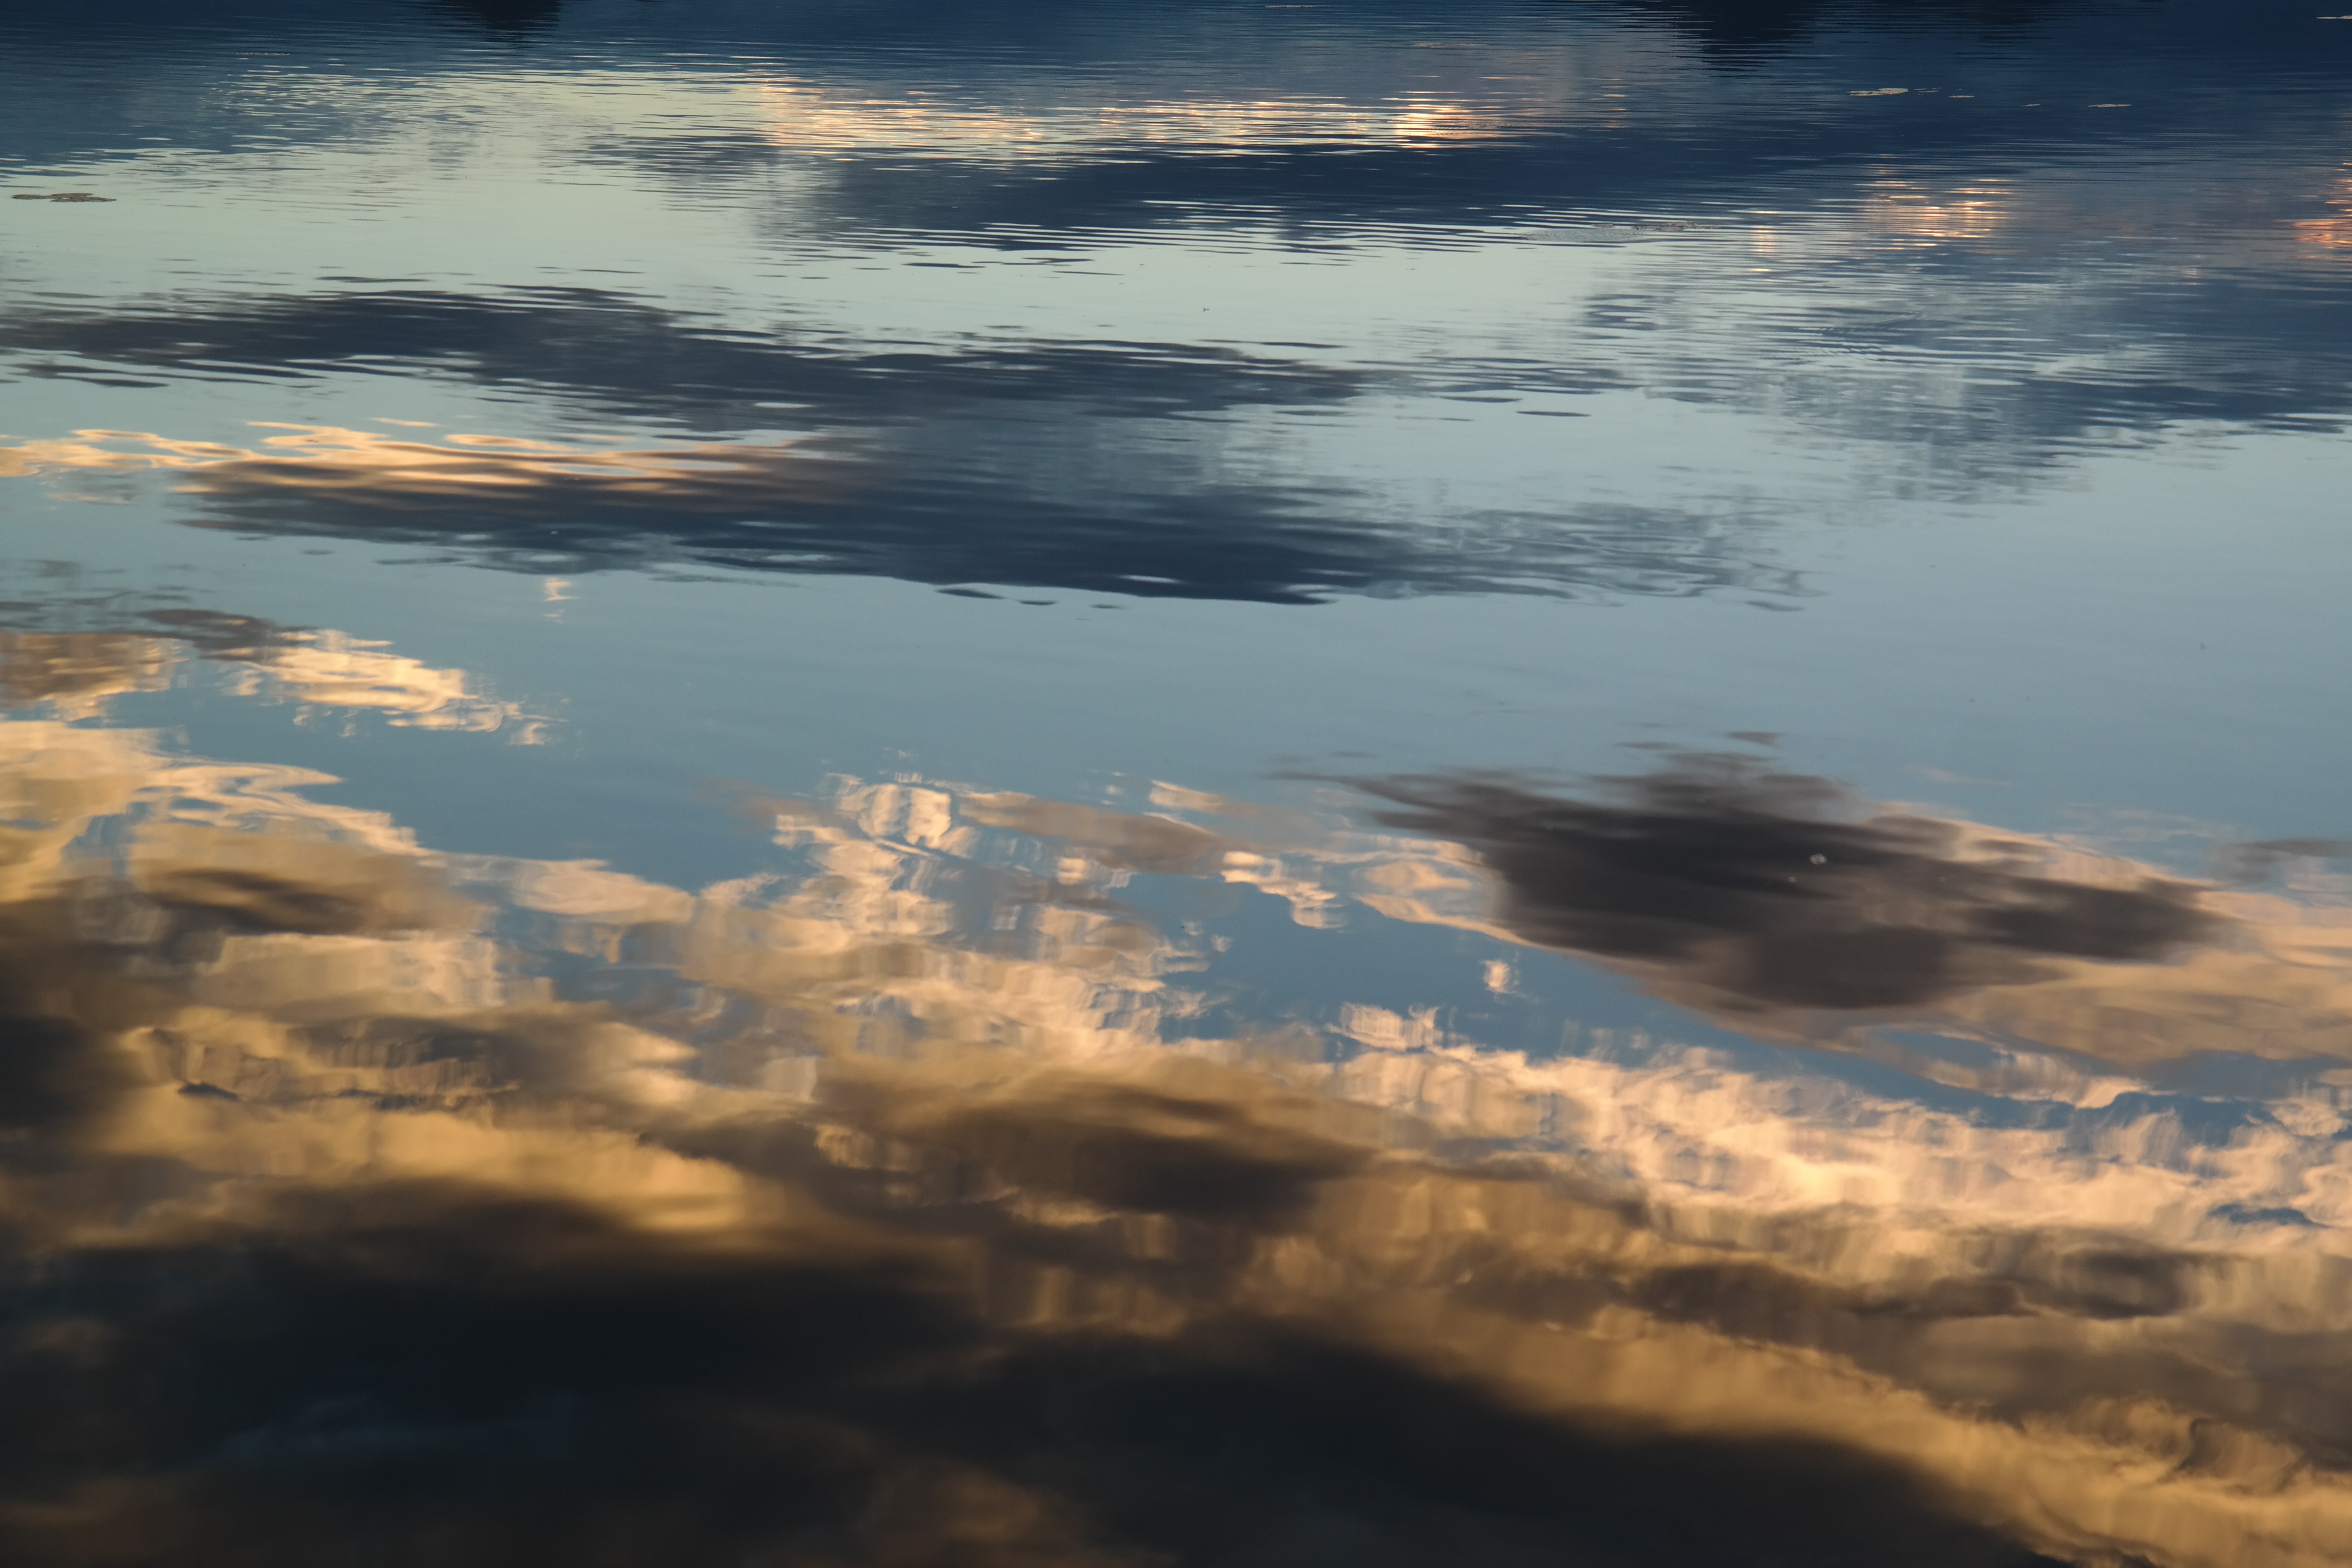
water, horizon, cloud, sky, sunrise, sunset, sunlight, morning, dawn, atmosphere, dusk, evening, reflection, plain, clouds, reflections, mirroring, meteorological phenomenon, atmospheric phenomenon, atmosphere of earth